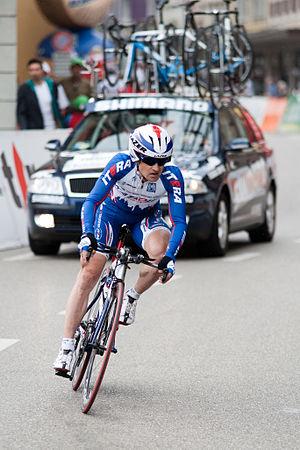
Alexandre Botcharov pendant la 3e étape du Tour de Romandie 2010.
Alexandre Botcharov est un coureur cycliste russe.